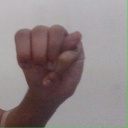
अक्षर: म